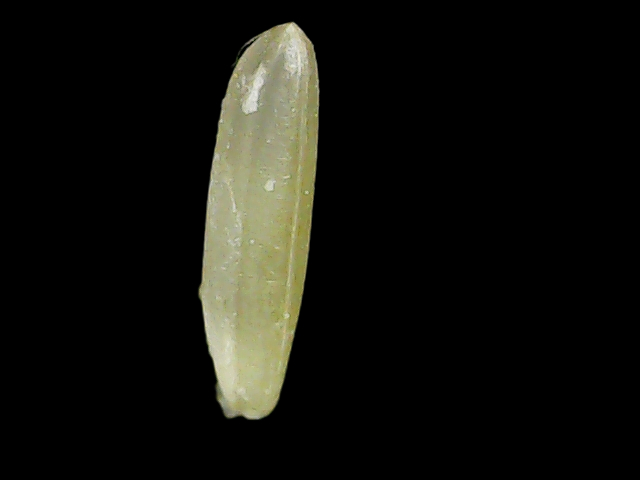
Rice variety: Binadhan25